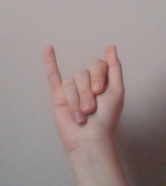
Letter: meem